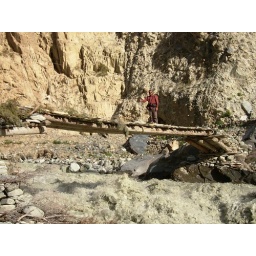
Me on temporary wooden bridge on Bagrot River near Chirah.